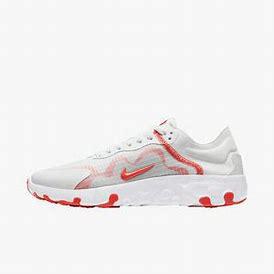
Brand: Nike
Model: Renew Lucent